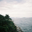
Label: sea